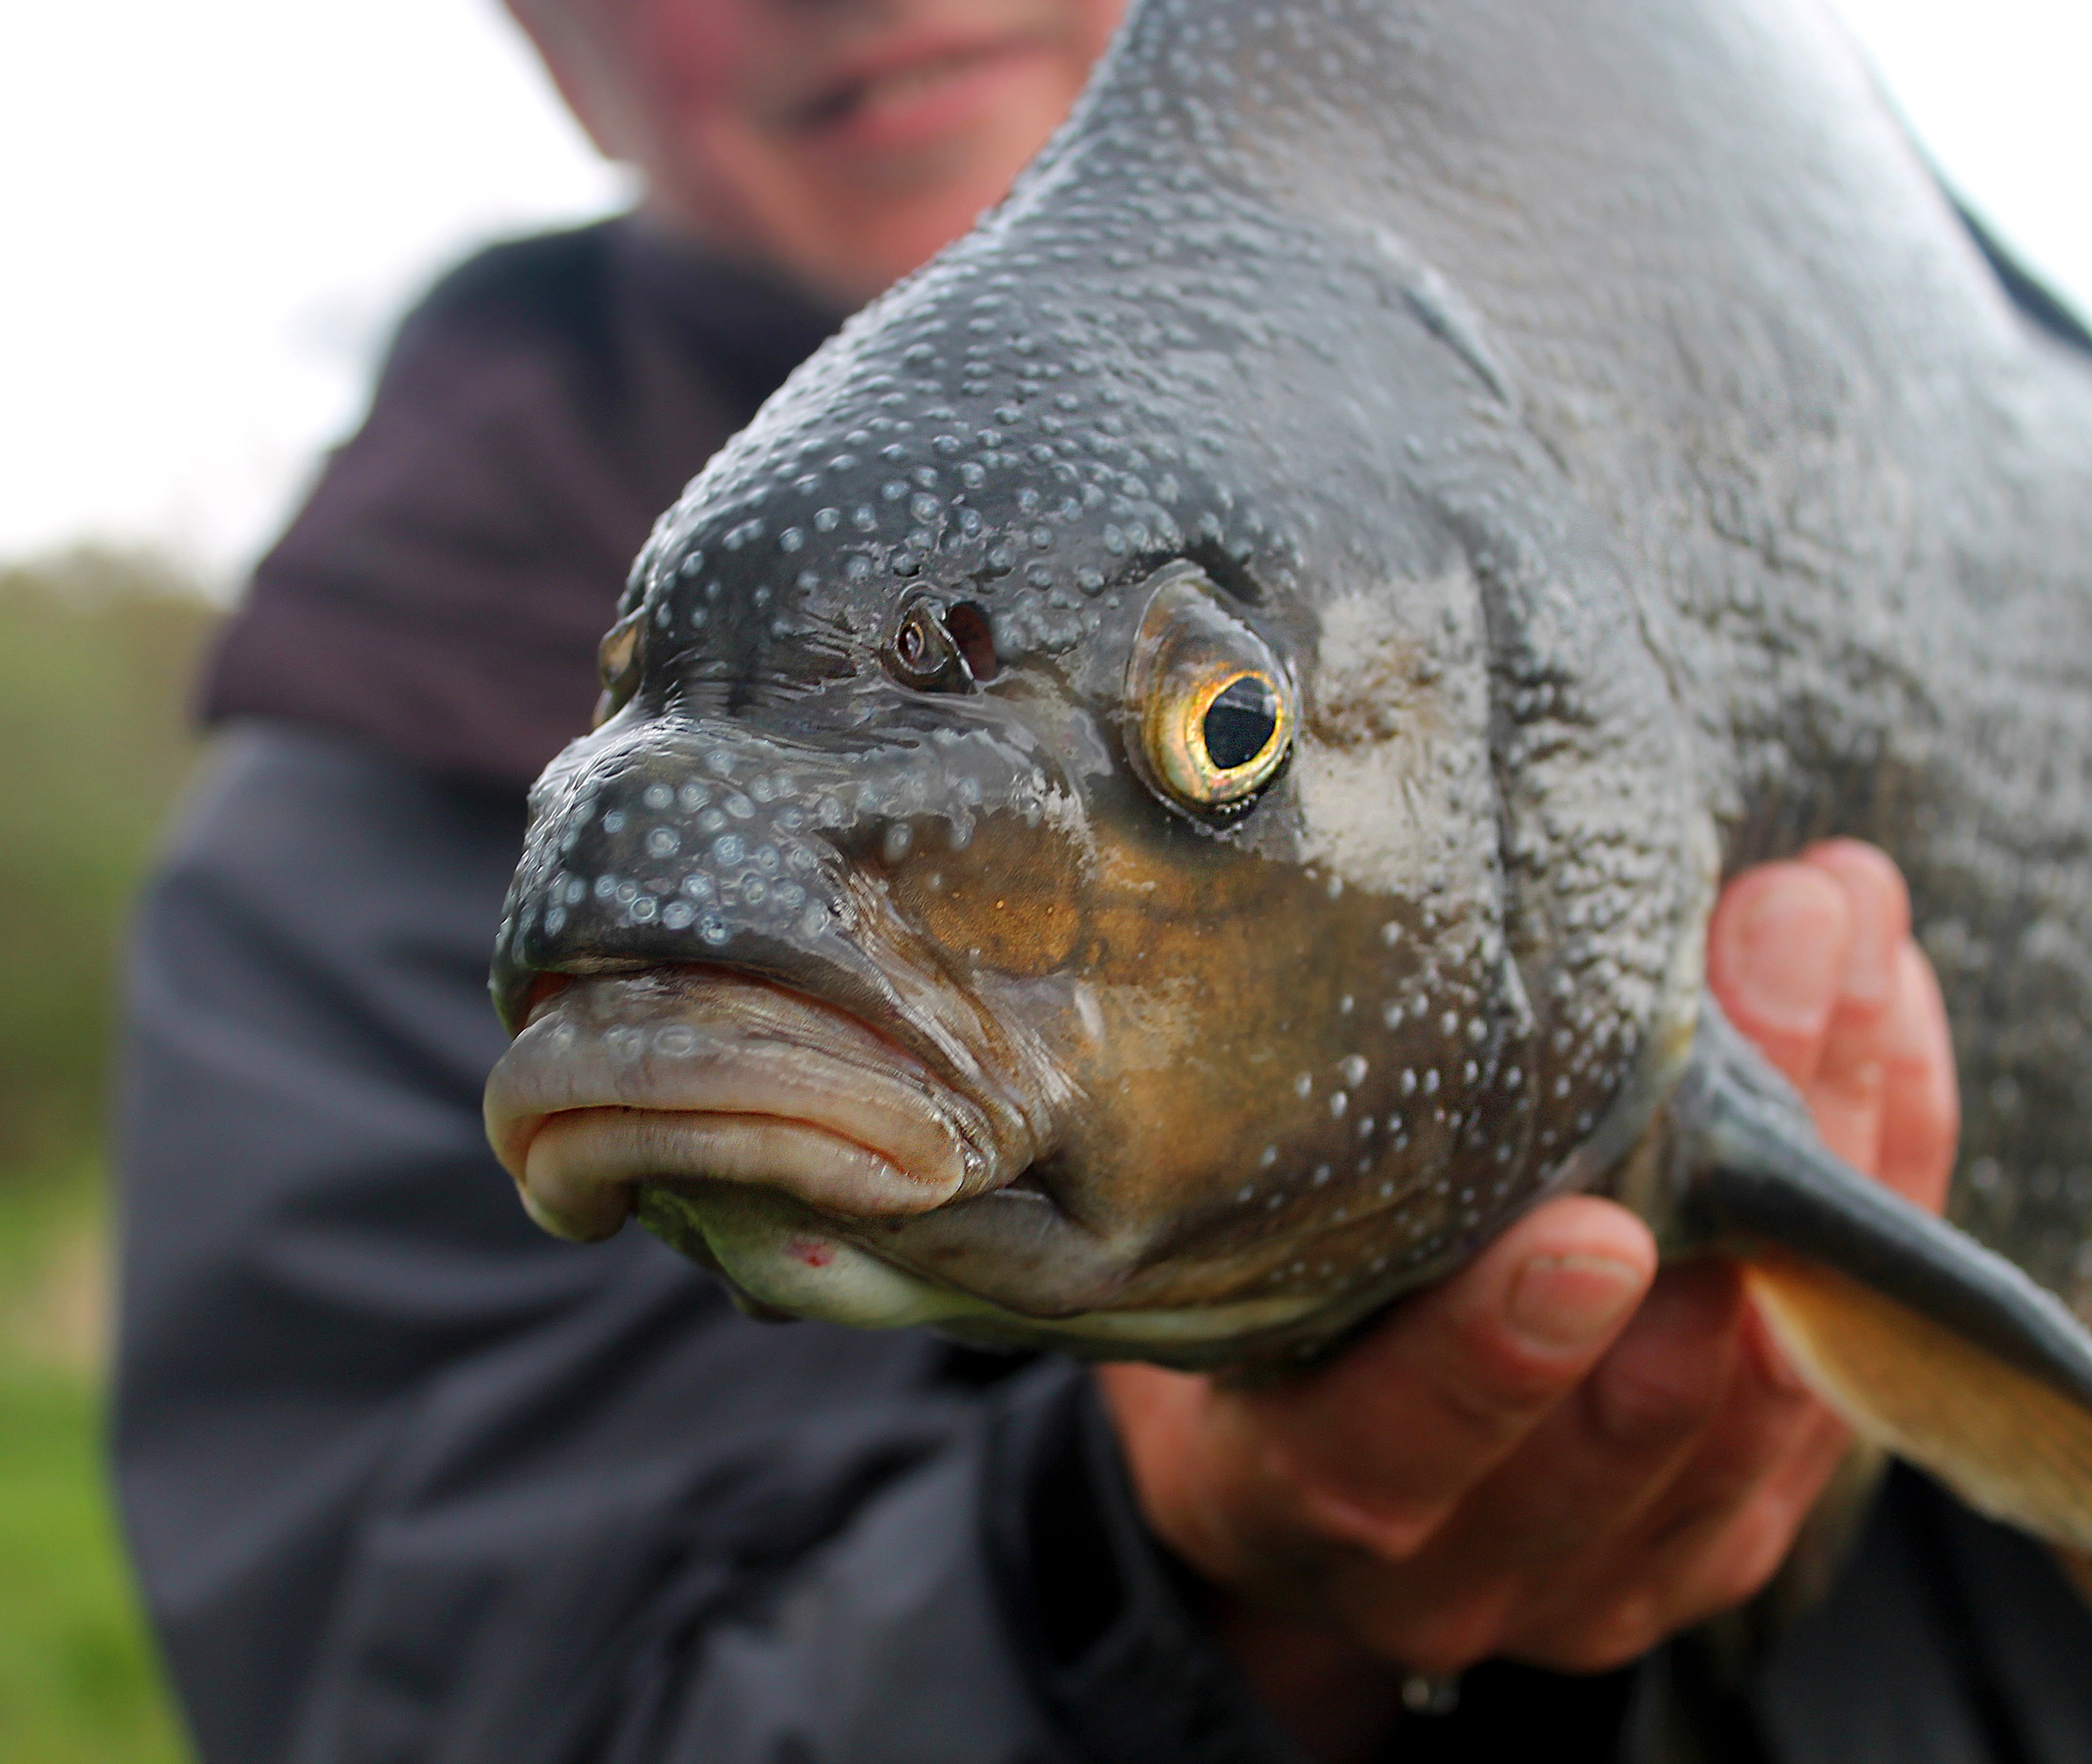
lake, fishing, natural, perch, fish, leisure, bass, rod, vertebrate, carp, bream, angler, trout, cod, recreational fishing, fishing competition